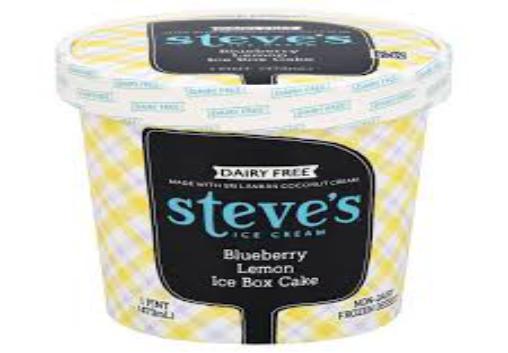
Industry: Food